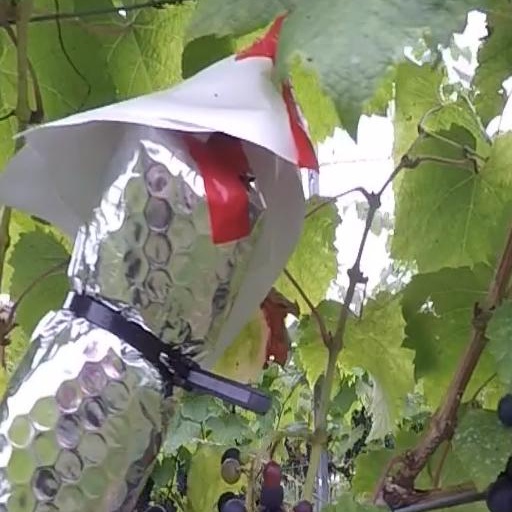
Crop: grape